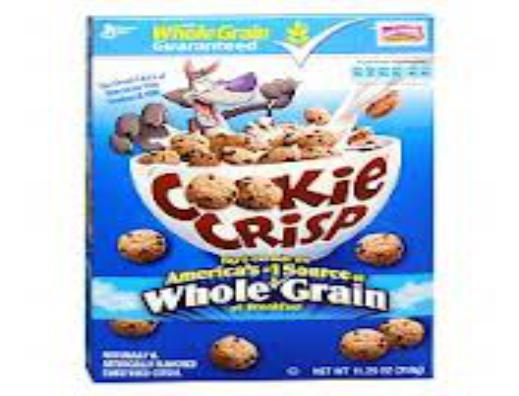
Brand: cookie crisp
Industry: Food